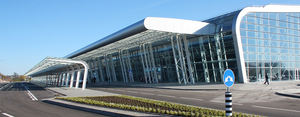
L'Aéroport international de Lviv est un aéroport domestique et international desservant la ville de Lviv, principale ville de l'ouest de l'Ukraine.